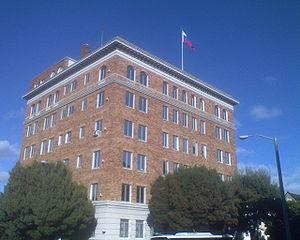
Les représentations diplomatiques de la Russie sont l'ensemble des ambassades et consulats russes établis à l'extérieur du territoire de la Fédération, dépendant du Ministère des Affaires étrangères. La Russie dispose d'un des réseaux d'ambassade parmi les plus étendus au monde, couvrant la quasi-totalité des États reconnus.